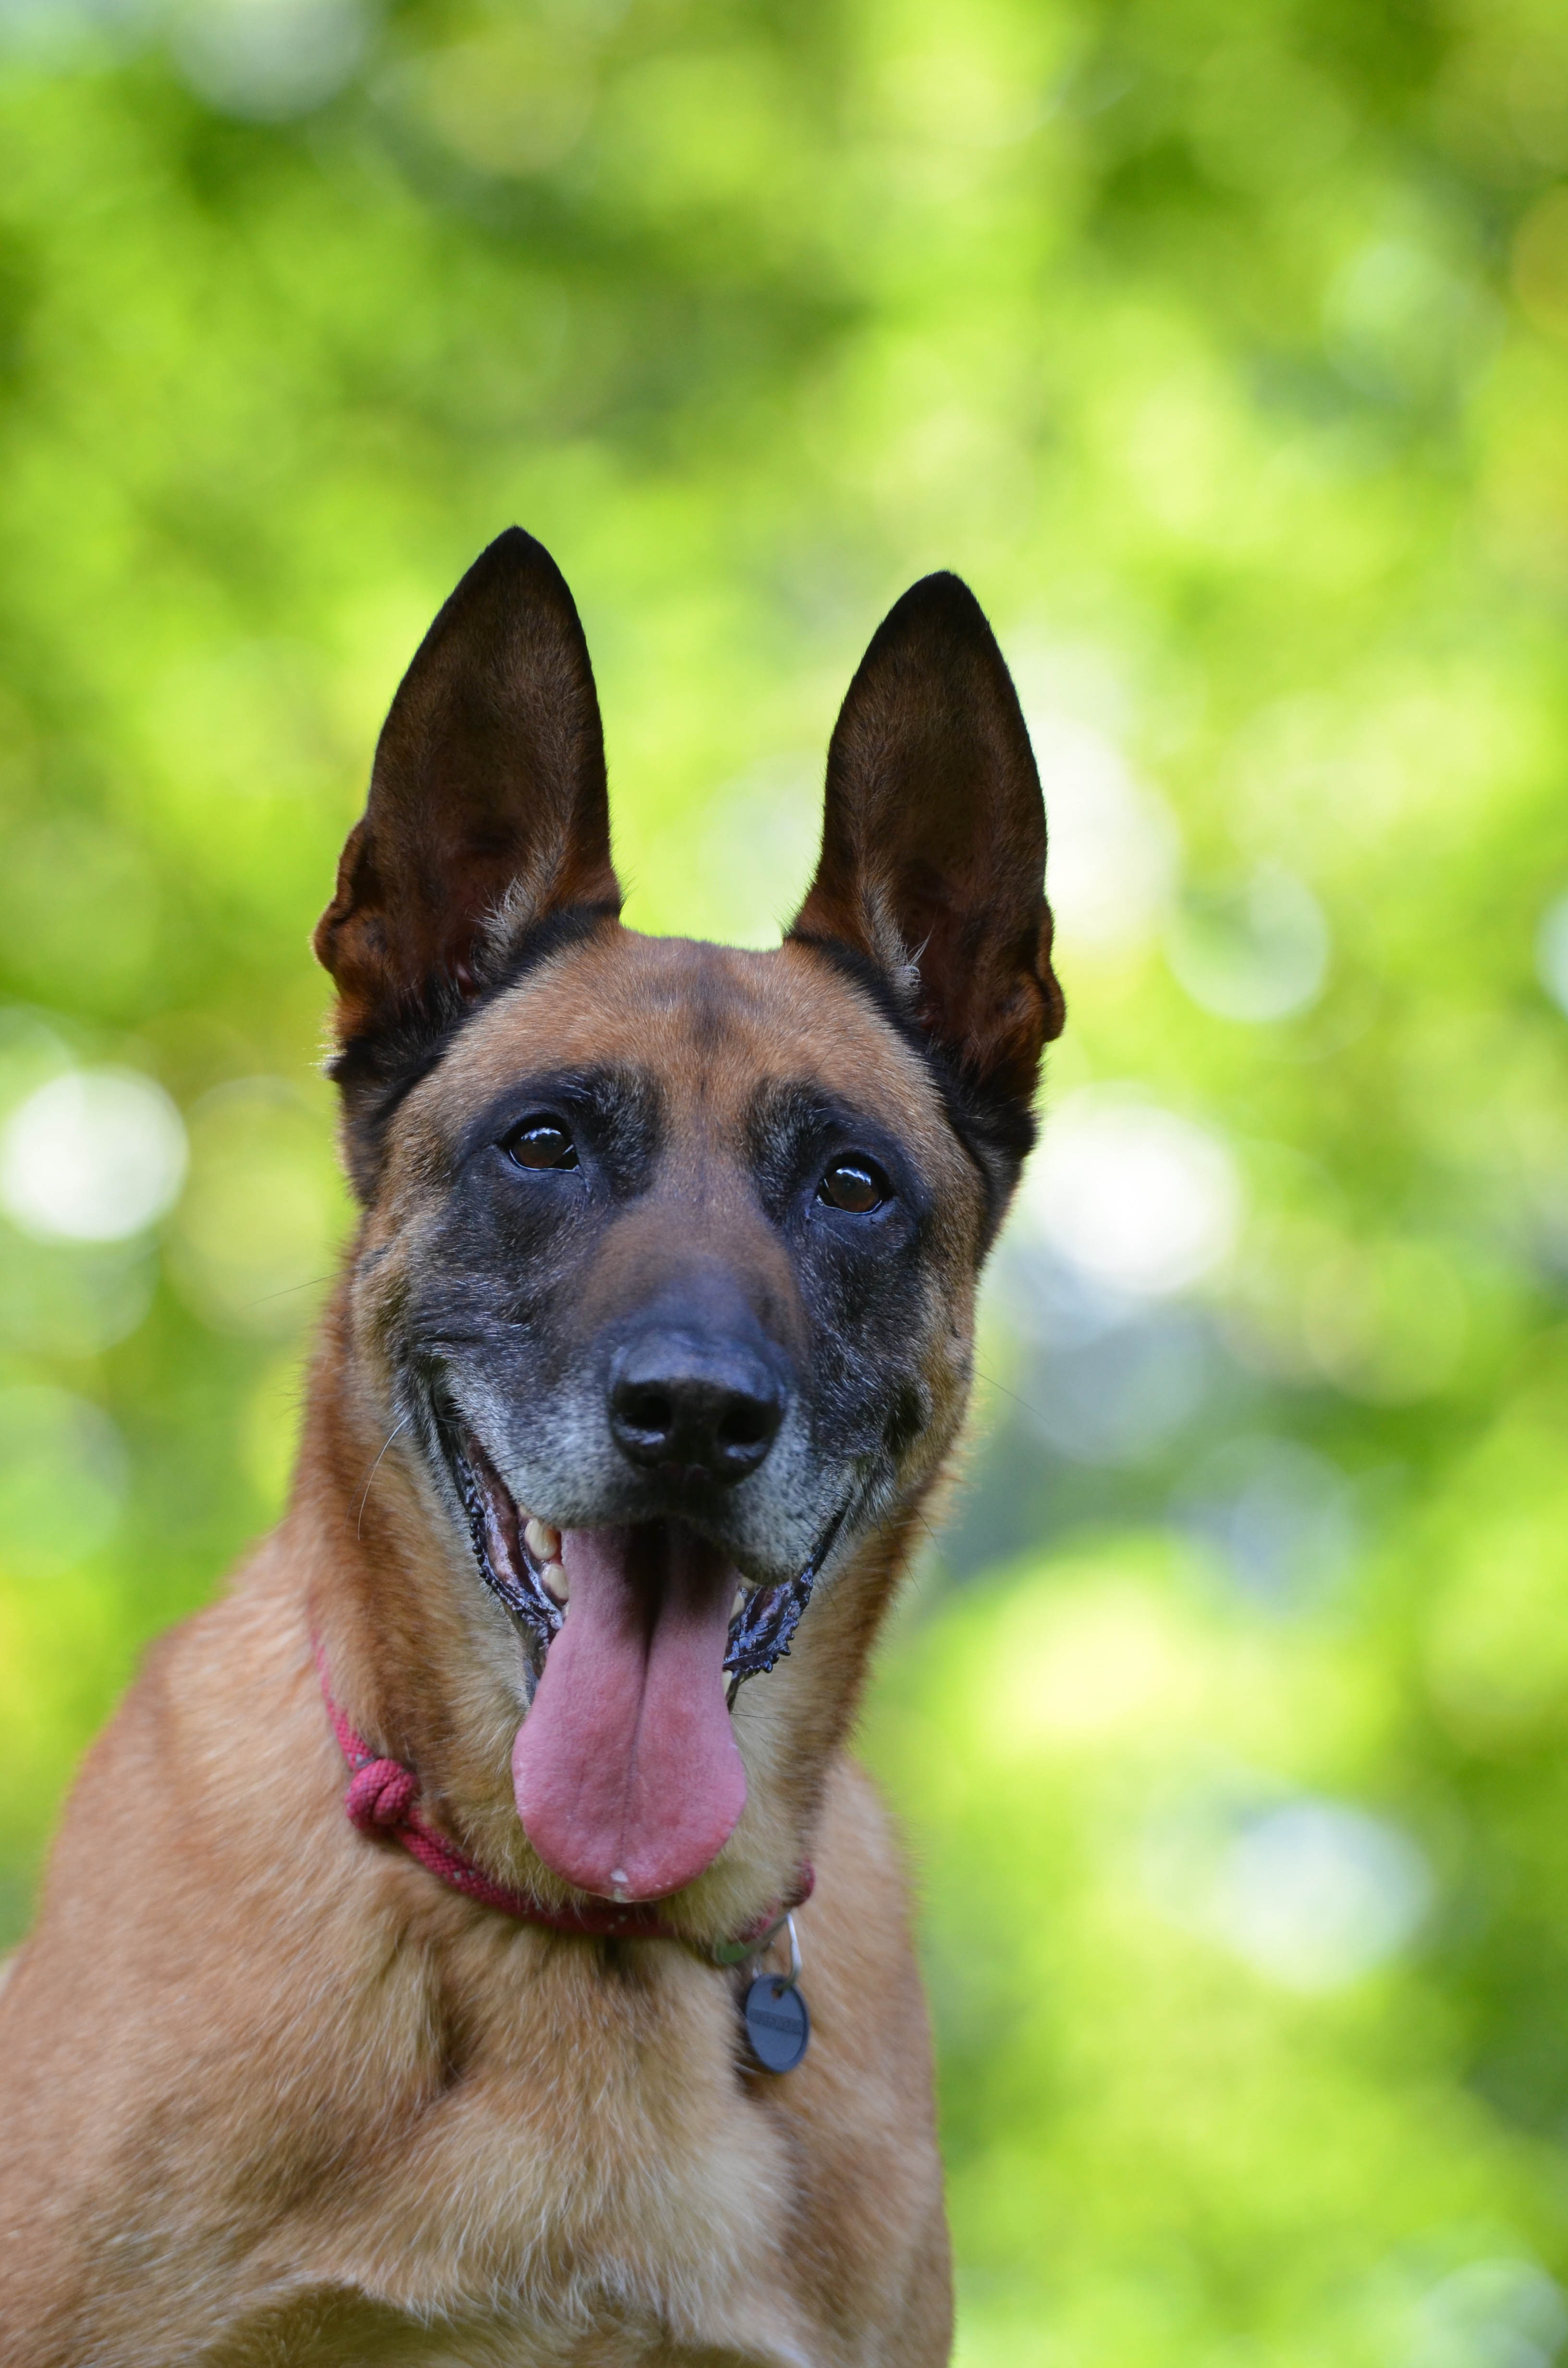
dog, male, portrait, mammal, vertebrate, attention, dog breed, friendly, belgian shepherd dog, belgian shepherd, malinois, belgian shepherd malinois, dutch shepherd dog, dog like mammal, saarloos wolfdog, wolfdog, carnivoran, east european shepherd, german shepherd dog, tervuren